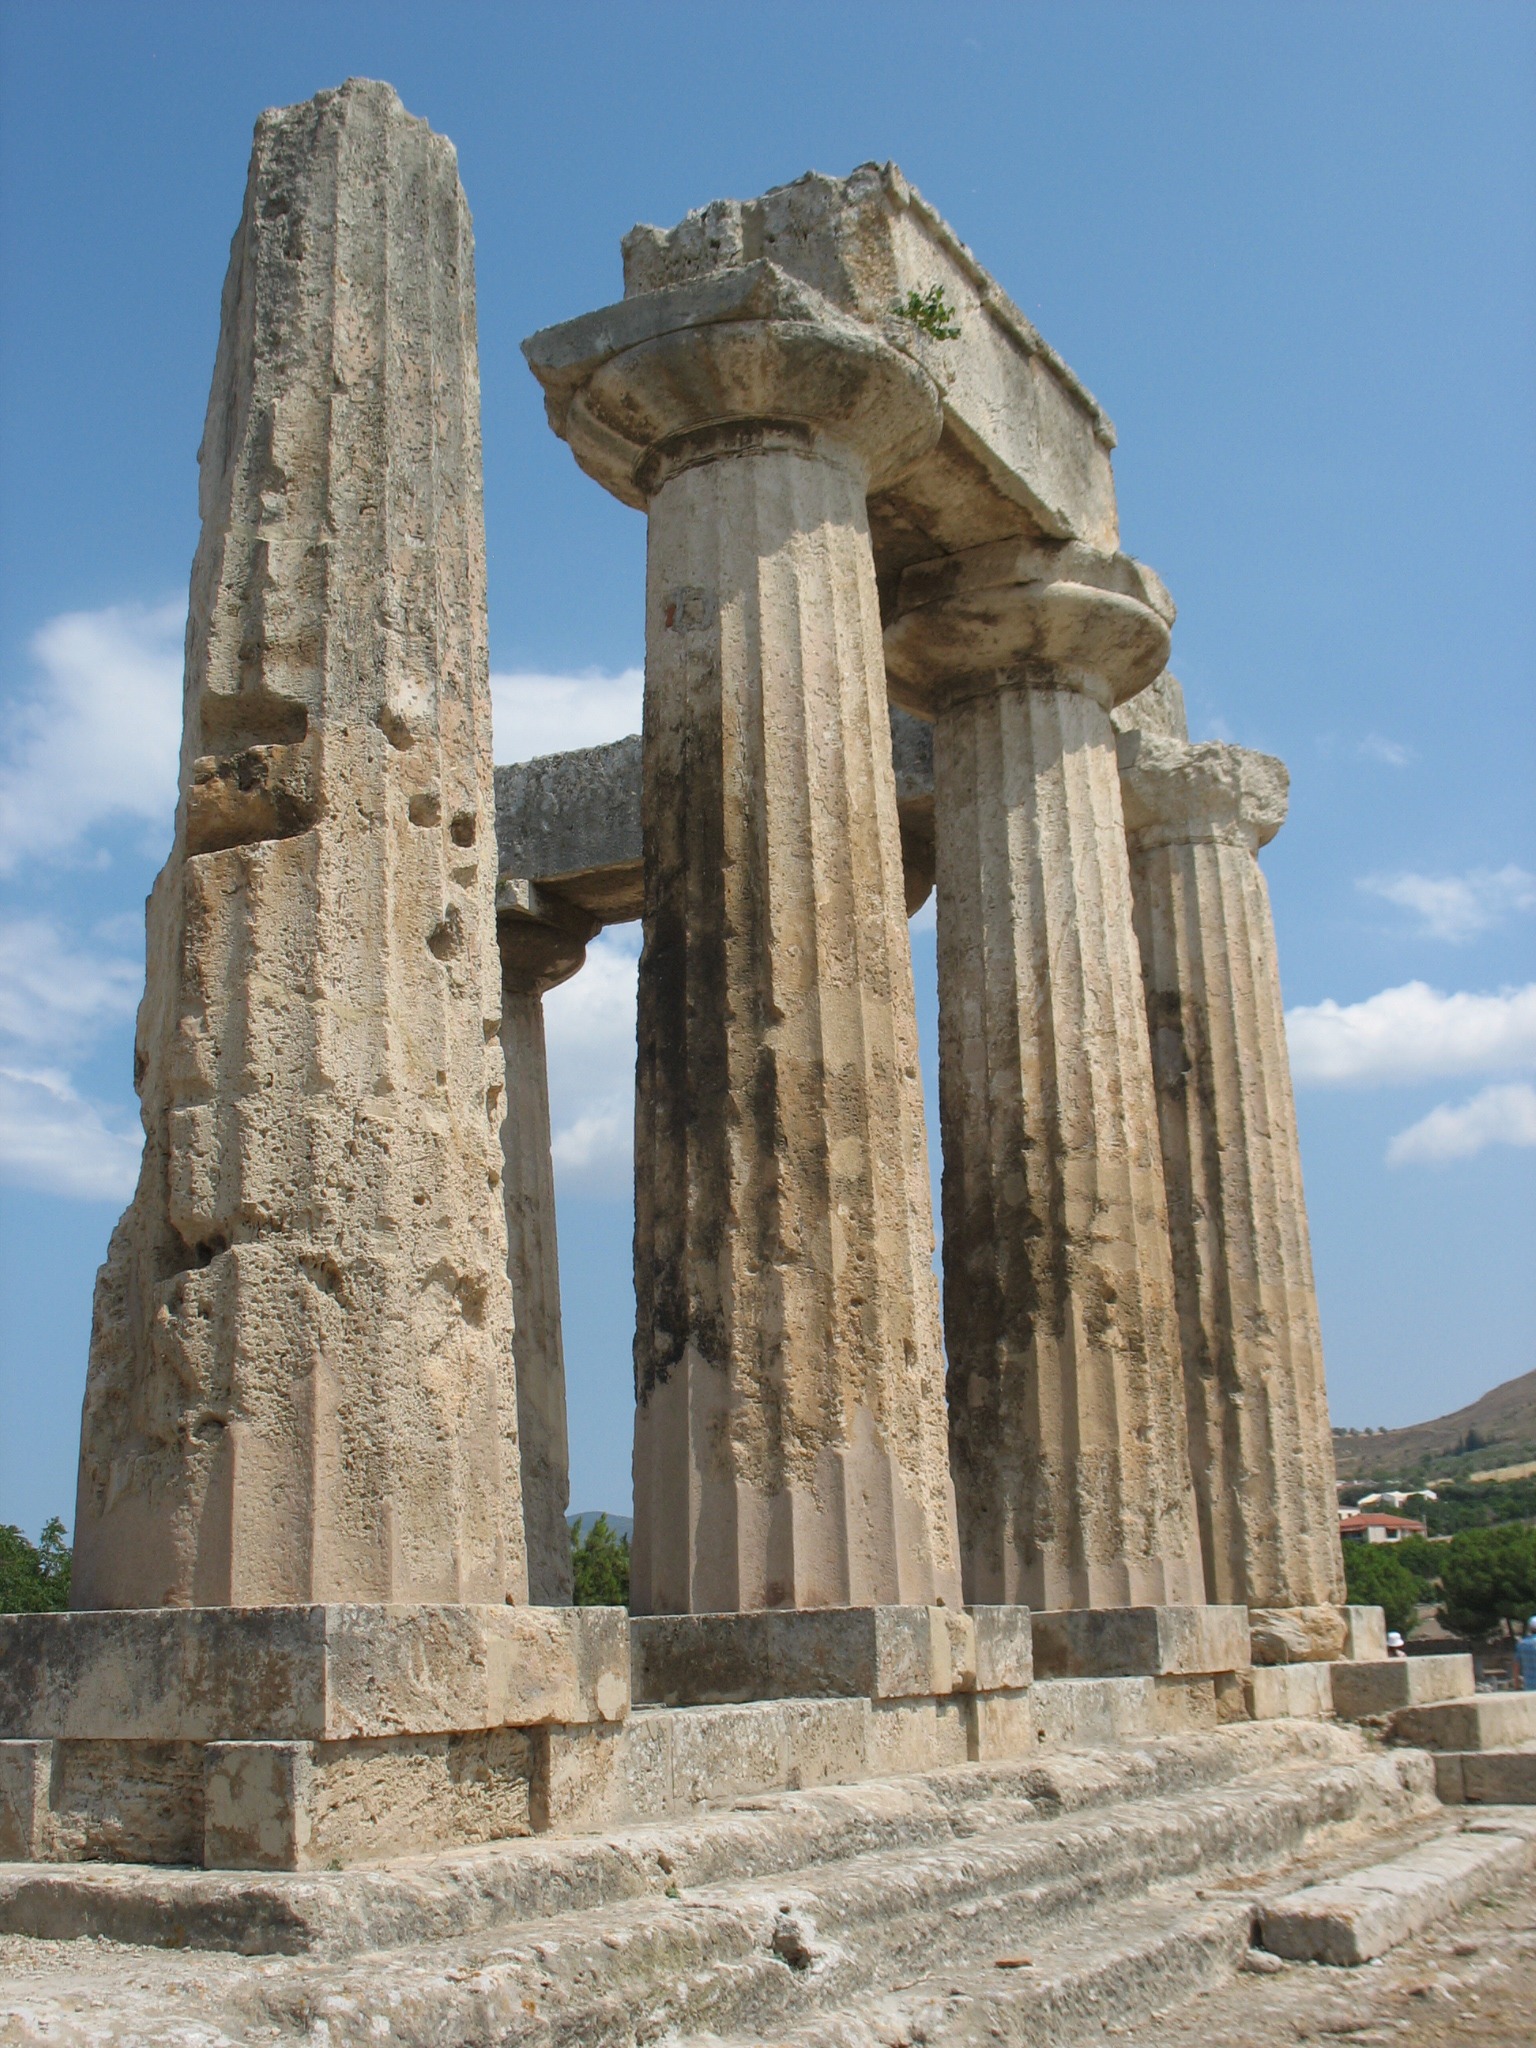
rock, architecture, structure, sky, building, stone, monument, formation, arch, pillar, column, ancient, landmark, ruin, place of worship, temple, ruins, greece, historical, remains, monolith, archaeological site, unesco world heritage site, corinth, roman temple, hindu temple, historic site, ancient history, egyptian temple, ancient roman architecture, ancient greek temple, wonders of the world, temple ruins, ancient corinth, temple of appollon